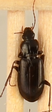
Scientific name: Calathus advena
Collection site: Rocky Mountains NEON (RMNP), plot RMNP_014